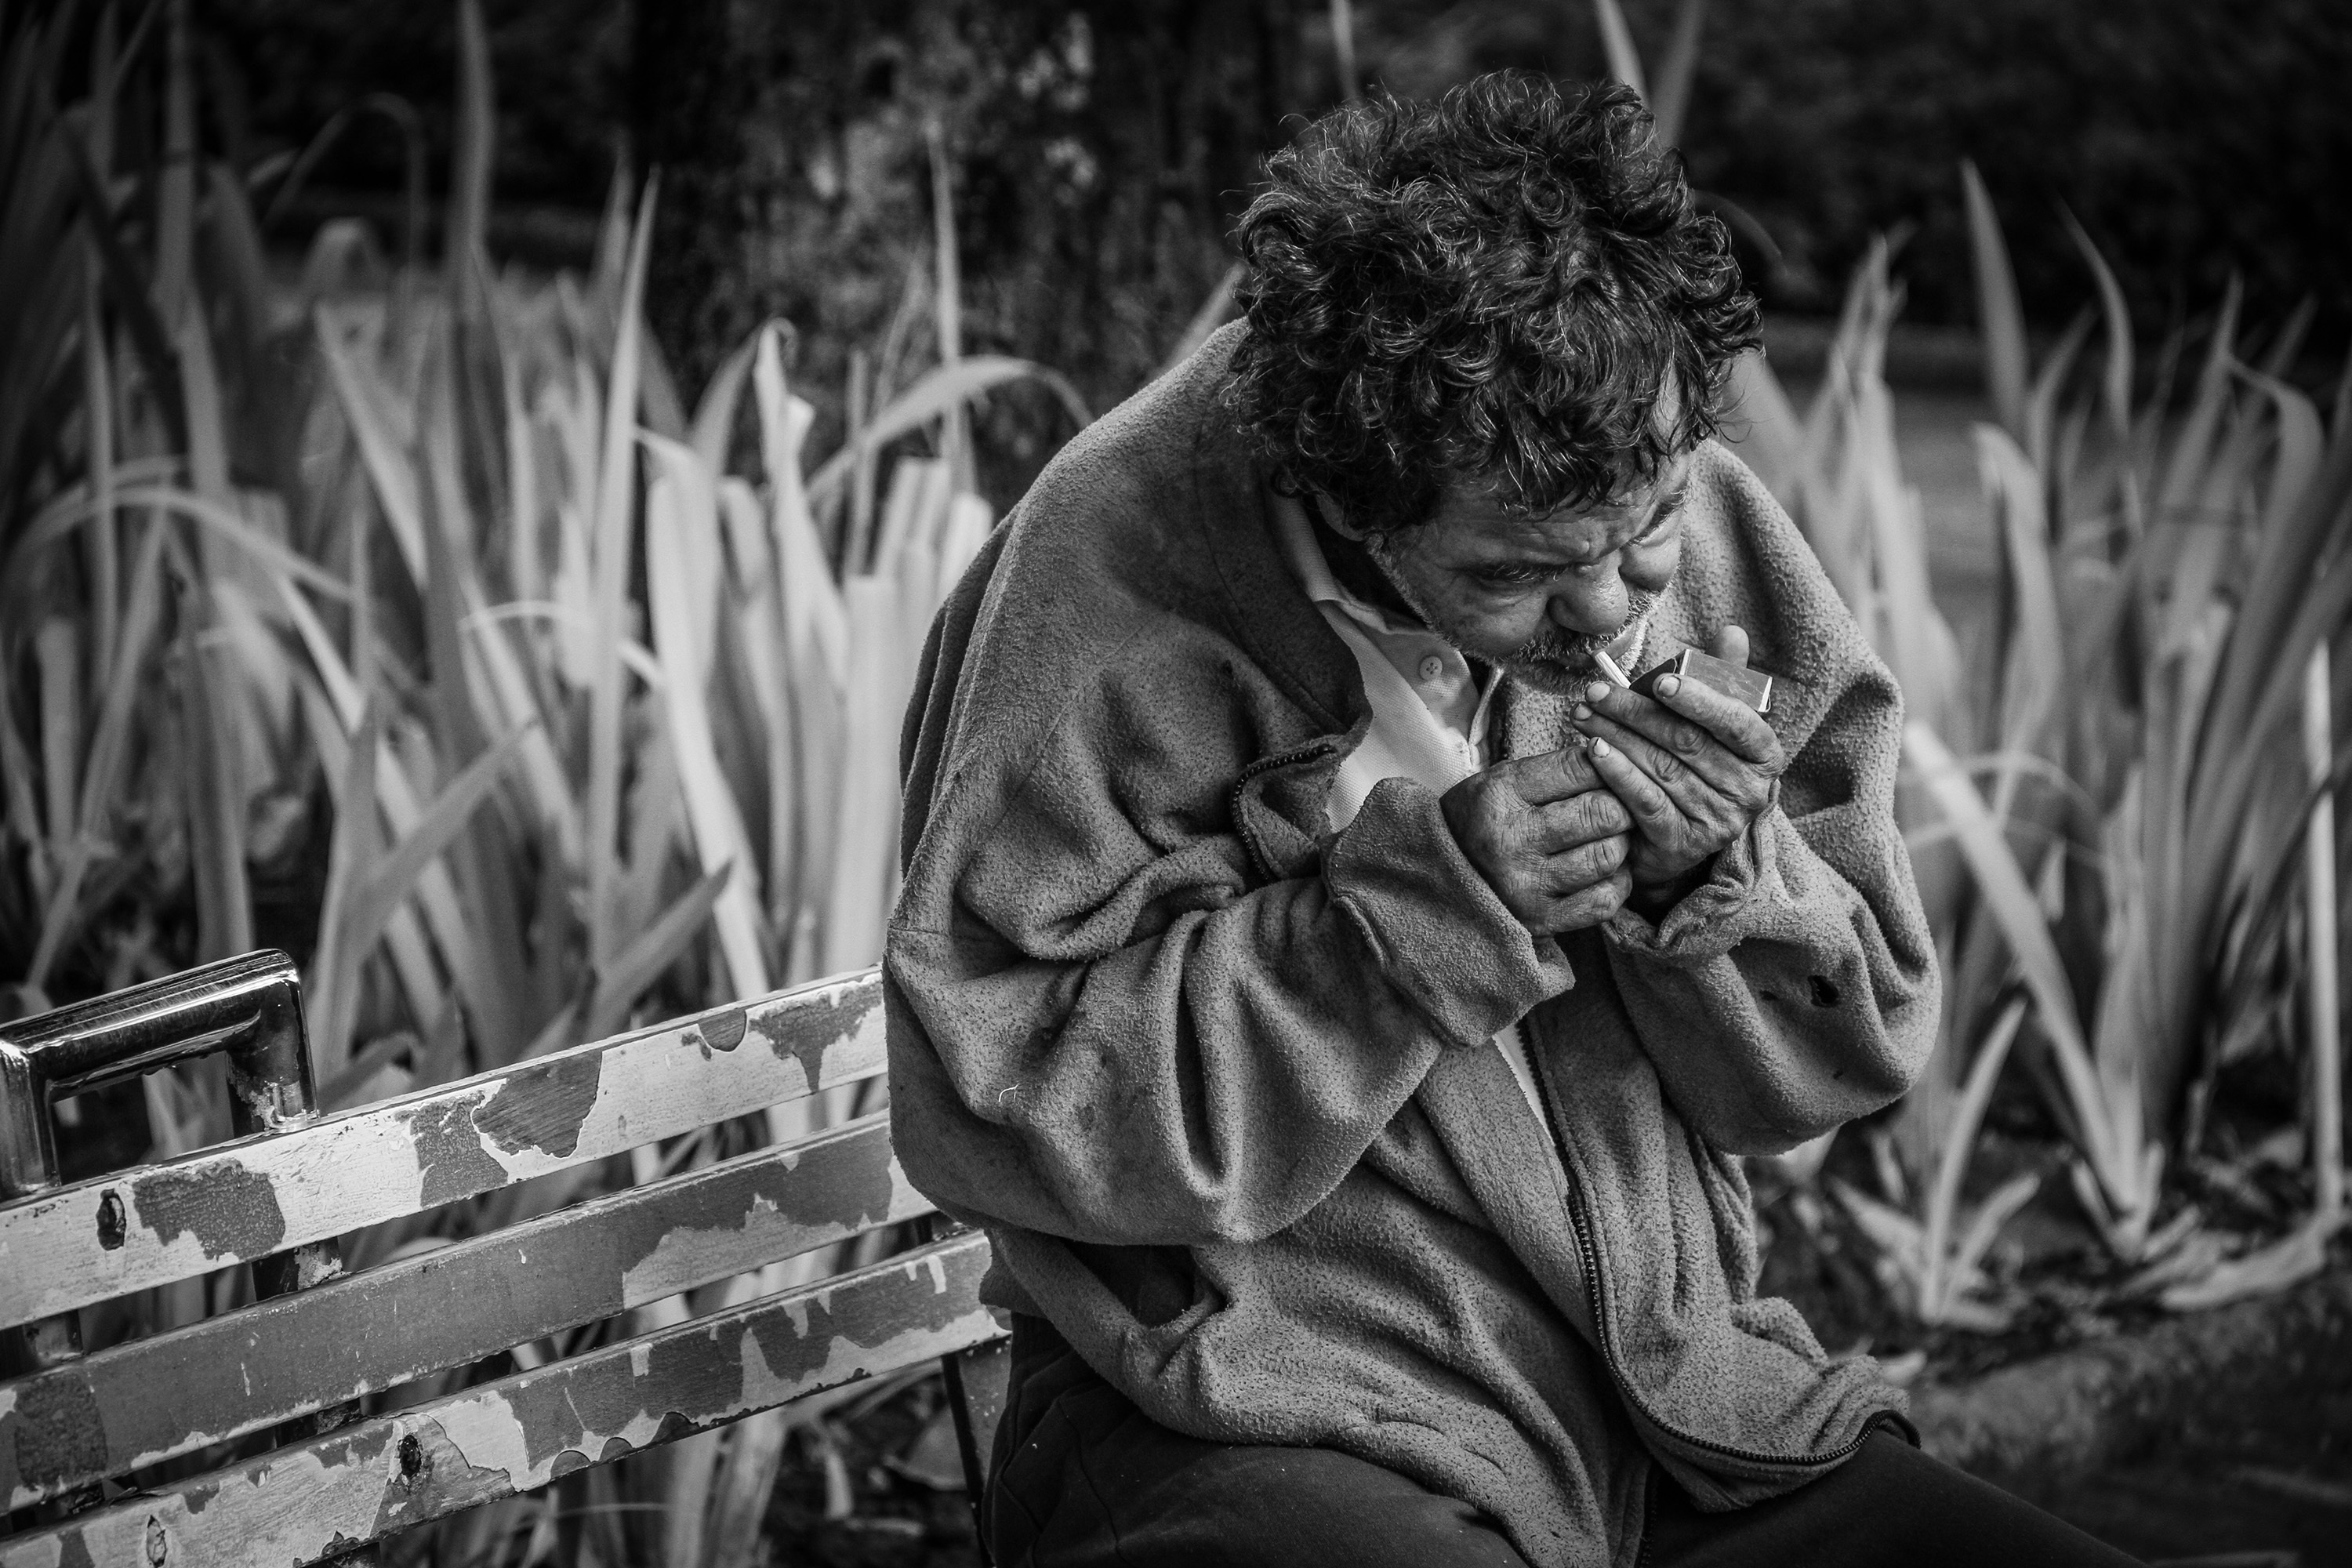
man, cold, winter, black and white, people, bench, old, urban, smoking, male, statue, soldier, park, darkness, black, monochrome, worker, homeless, poverty, brazil, addiction, poor, aged, monochrome photography